Britney Spears

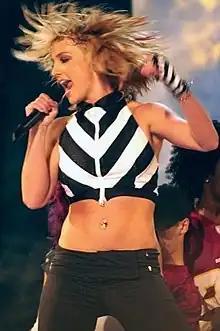
Spears performing at the NFL Kickoff Live in September 2003

In January 2001, Spears hosted the 28th Annual American Music Awards, starred at Rock in Rio alongside NSYNC, and performed as a special guest in the Super Bowl XXXV halftime show headlined by Aerosmith and NSYNC. In February 2001, she signed a $7–8 million promotional deal with Pepsi, and released another book co-written with her mother, "A Mother's Gift". Her third studio album, "Britney", was released in November 2001, with a funkier sound inspired by hip hop artists such as Jay-Z and the Neptunes. "Britney" debuted at number one in the "Billboard" 200 and reached top five positions in Australia, the United Kingdom, and mainland Europe, and has sold 10 million copies worldwide.